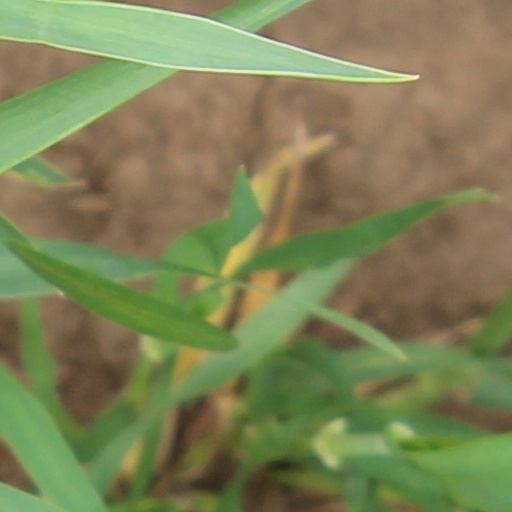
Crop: wheat